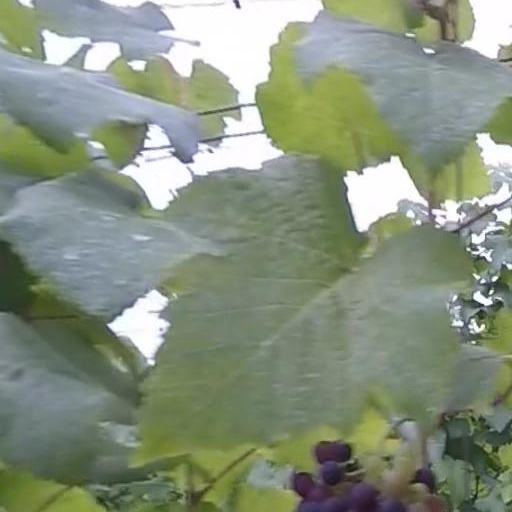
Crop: grape